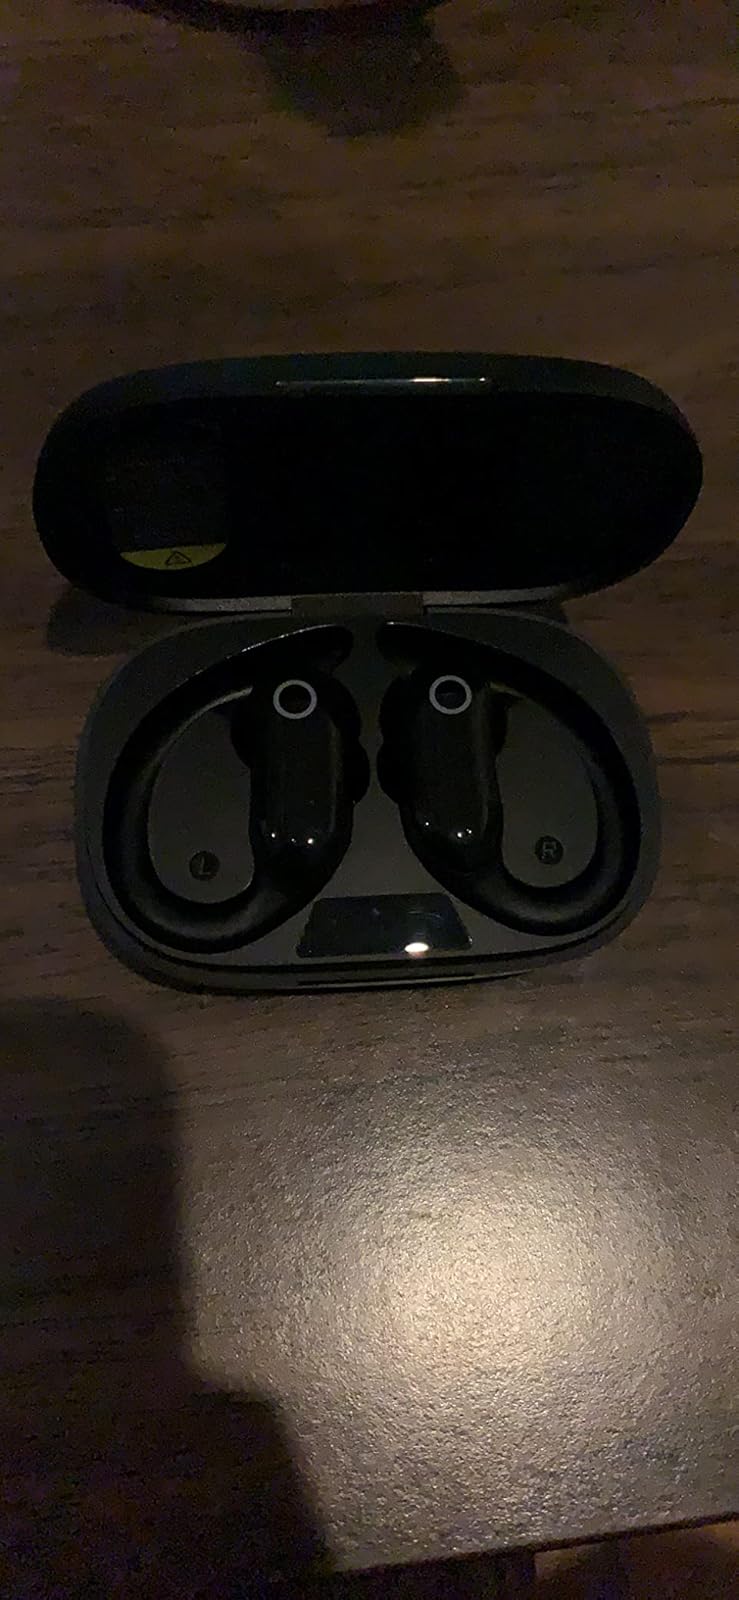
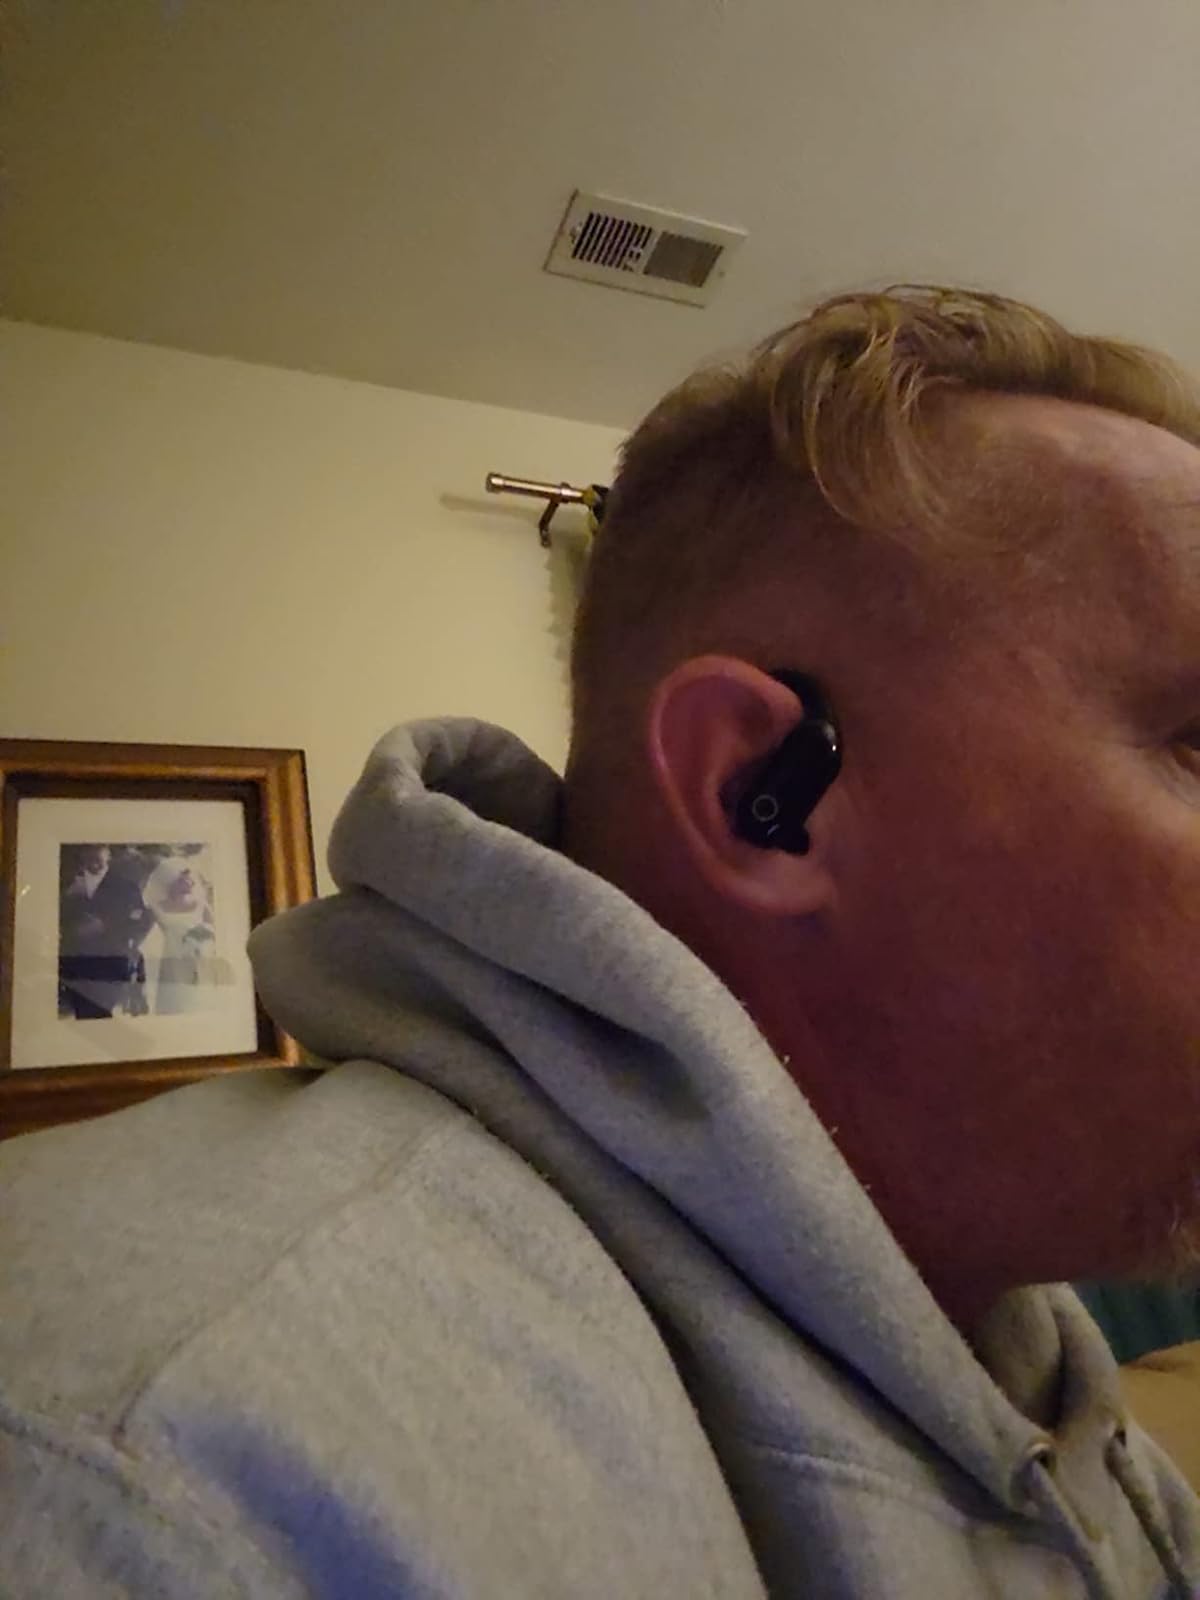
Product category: earbuds
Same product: yes